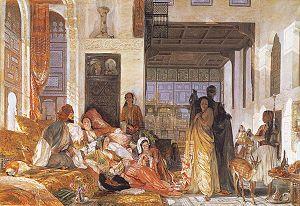
Les études historiques attestent que l'esclavage était pratiqué en Arabie pré-islamique, principalement pour des tâches domestiques et selon des conditions variées. L'islam prend naissance dans un monde dont l'esclavage est une pratique universellement utilisée.